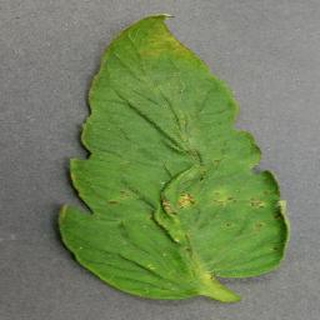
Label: tomato_bacterial_spot